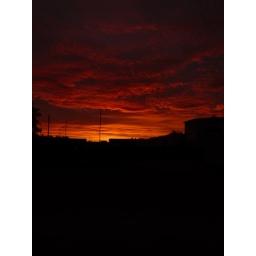
Horbury Bridge under a blood red sky